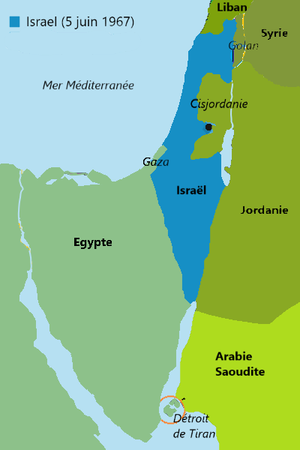
Carte d'Israël à la veille de la Guerre des six Jours
Les colonies israéliennes, sont des communautés de citoyens israéliens qui ont été établies depuis la guerre des Six Jours en 1967 dans les territoires palestiniens occupés, dont Jérusalem-Est, ainsi que dans le Golan syrien occupé.